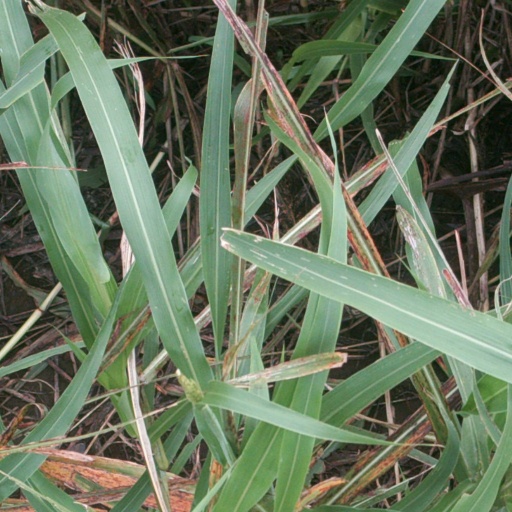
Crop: sorghum